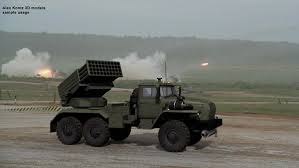
Label: Tornado